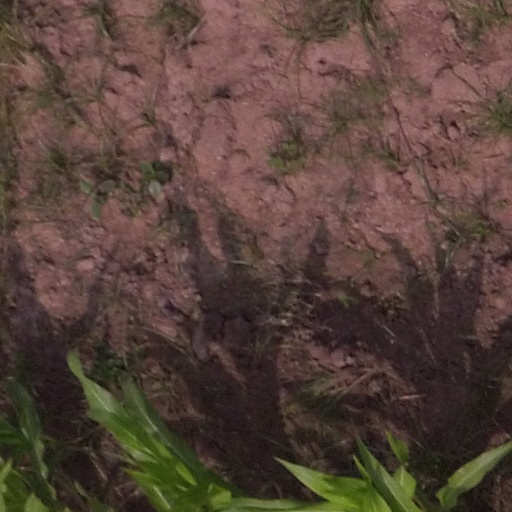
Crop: maize; corn